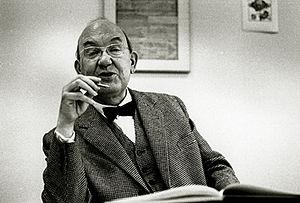
Jan Tschichold, né Johannes Tzschichhold le 2 avril 1902 à Leipzig et mort le 11 août 1974 à Locarno, est un typographe, dessinateur de caractères, maquettiste, enseignant et écrivain.